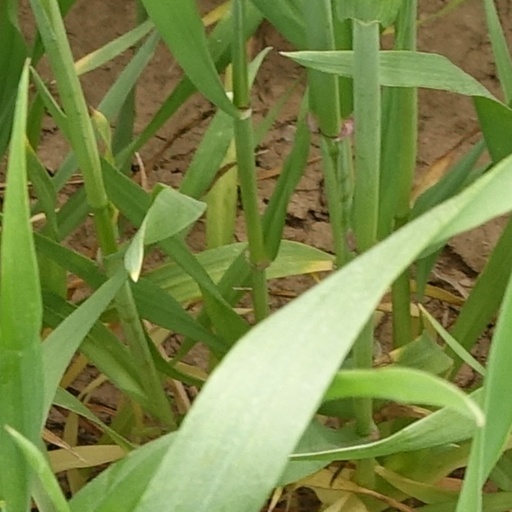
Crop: wheat